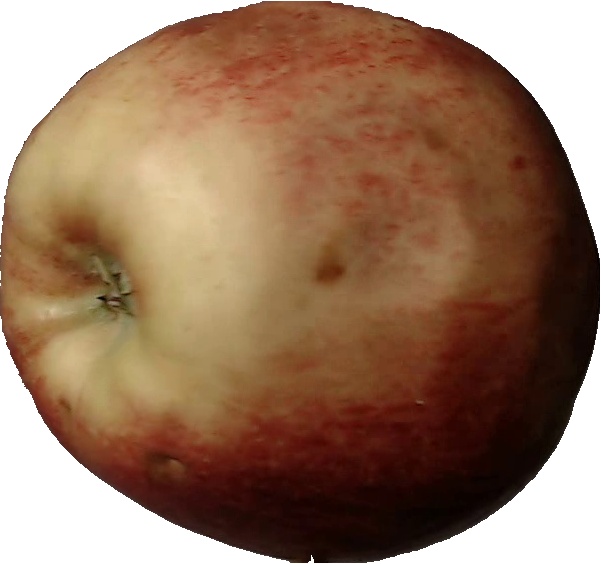
Label: apple_red_3